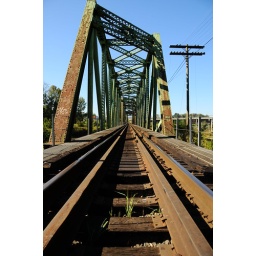
Across the river and under the bridge